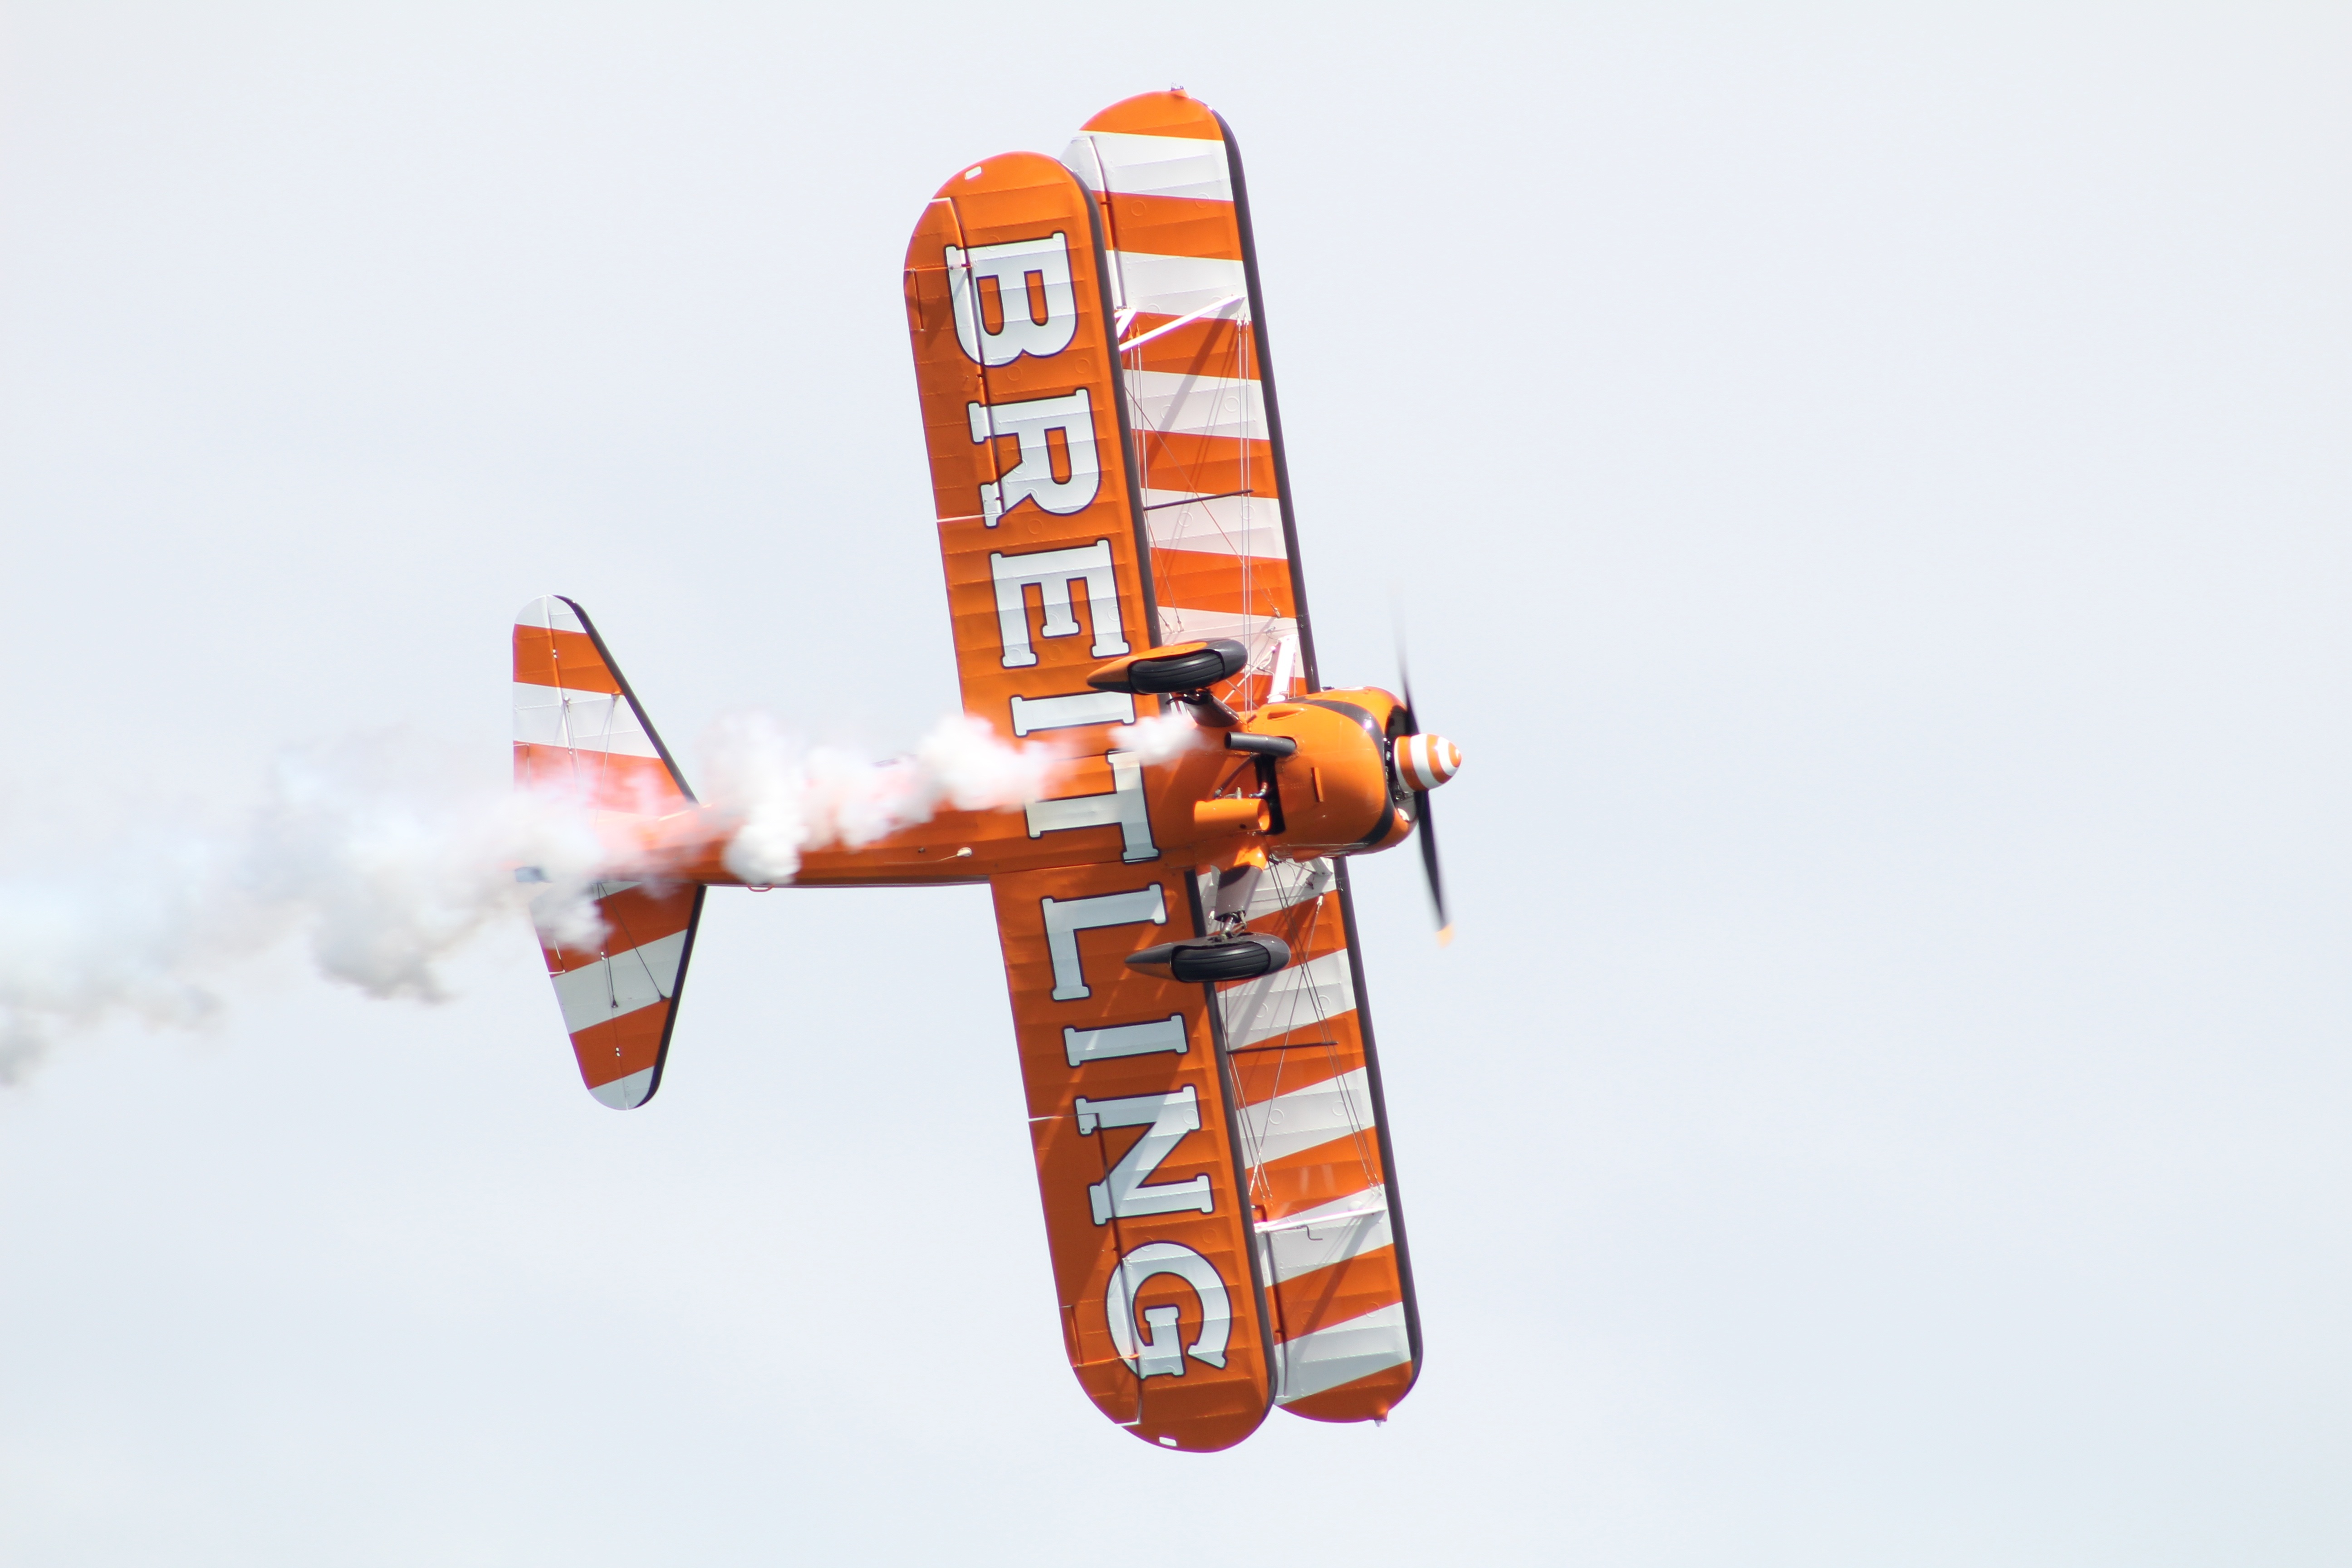
wing, airplane, aircraft, vehicle, aviation, toy, illustration, planes, air show, aerobatics, bray air show, breitling wingwalkers, atmosphere of earth, general aviation, air racing